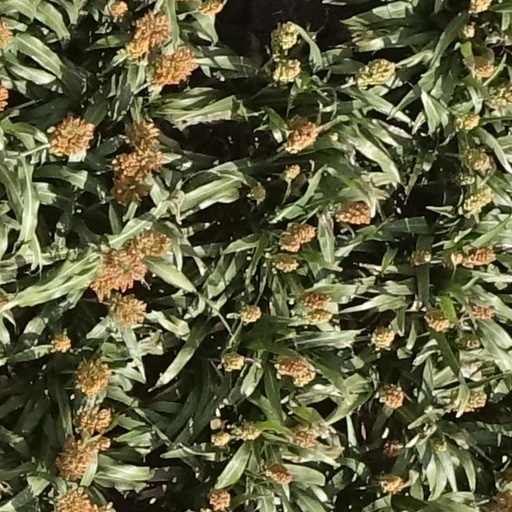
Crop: sorghum